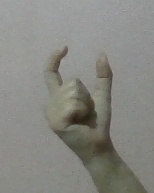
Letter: nun